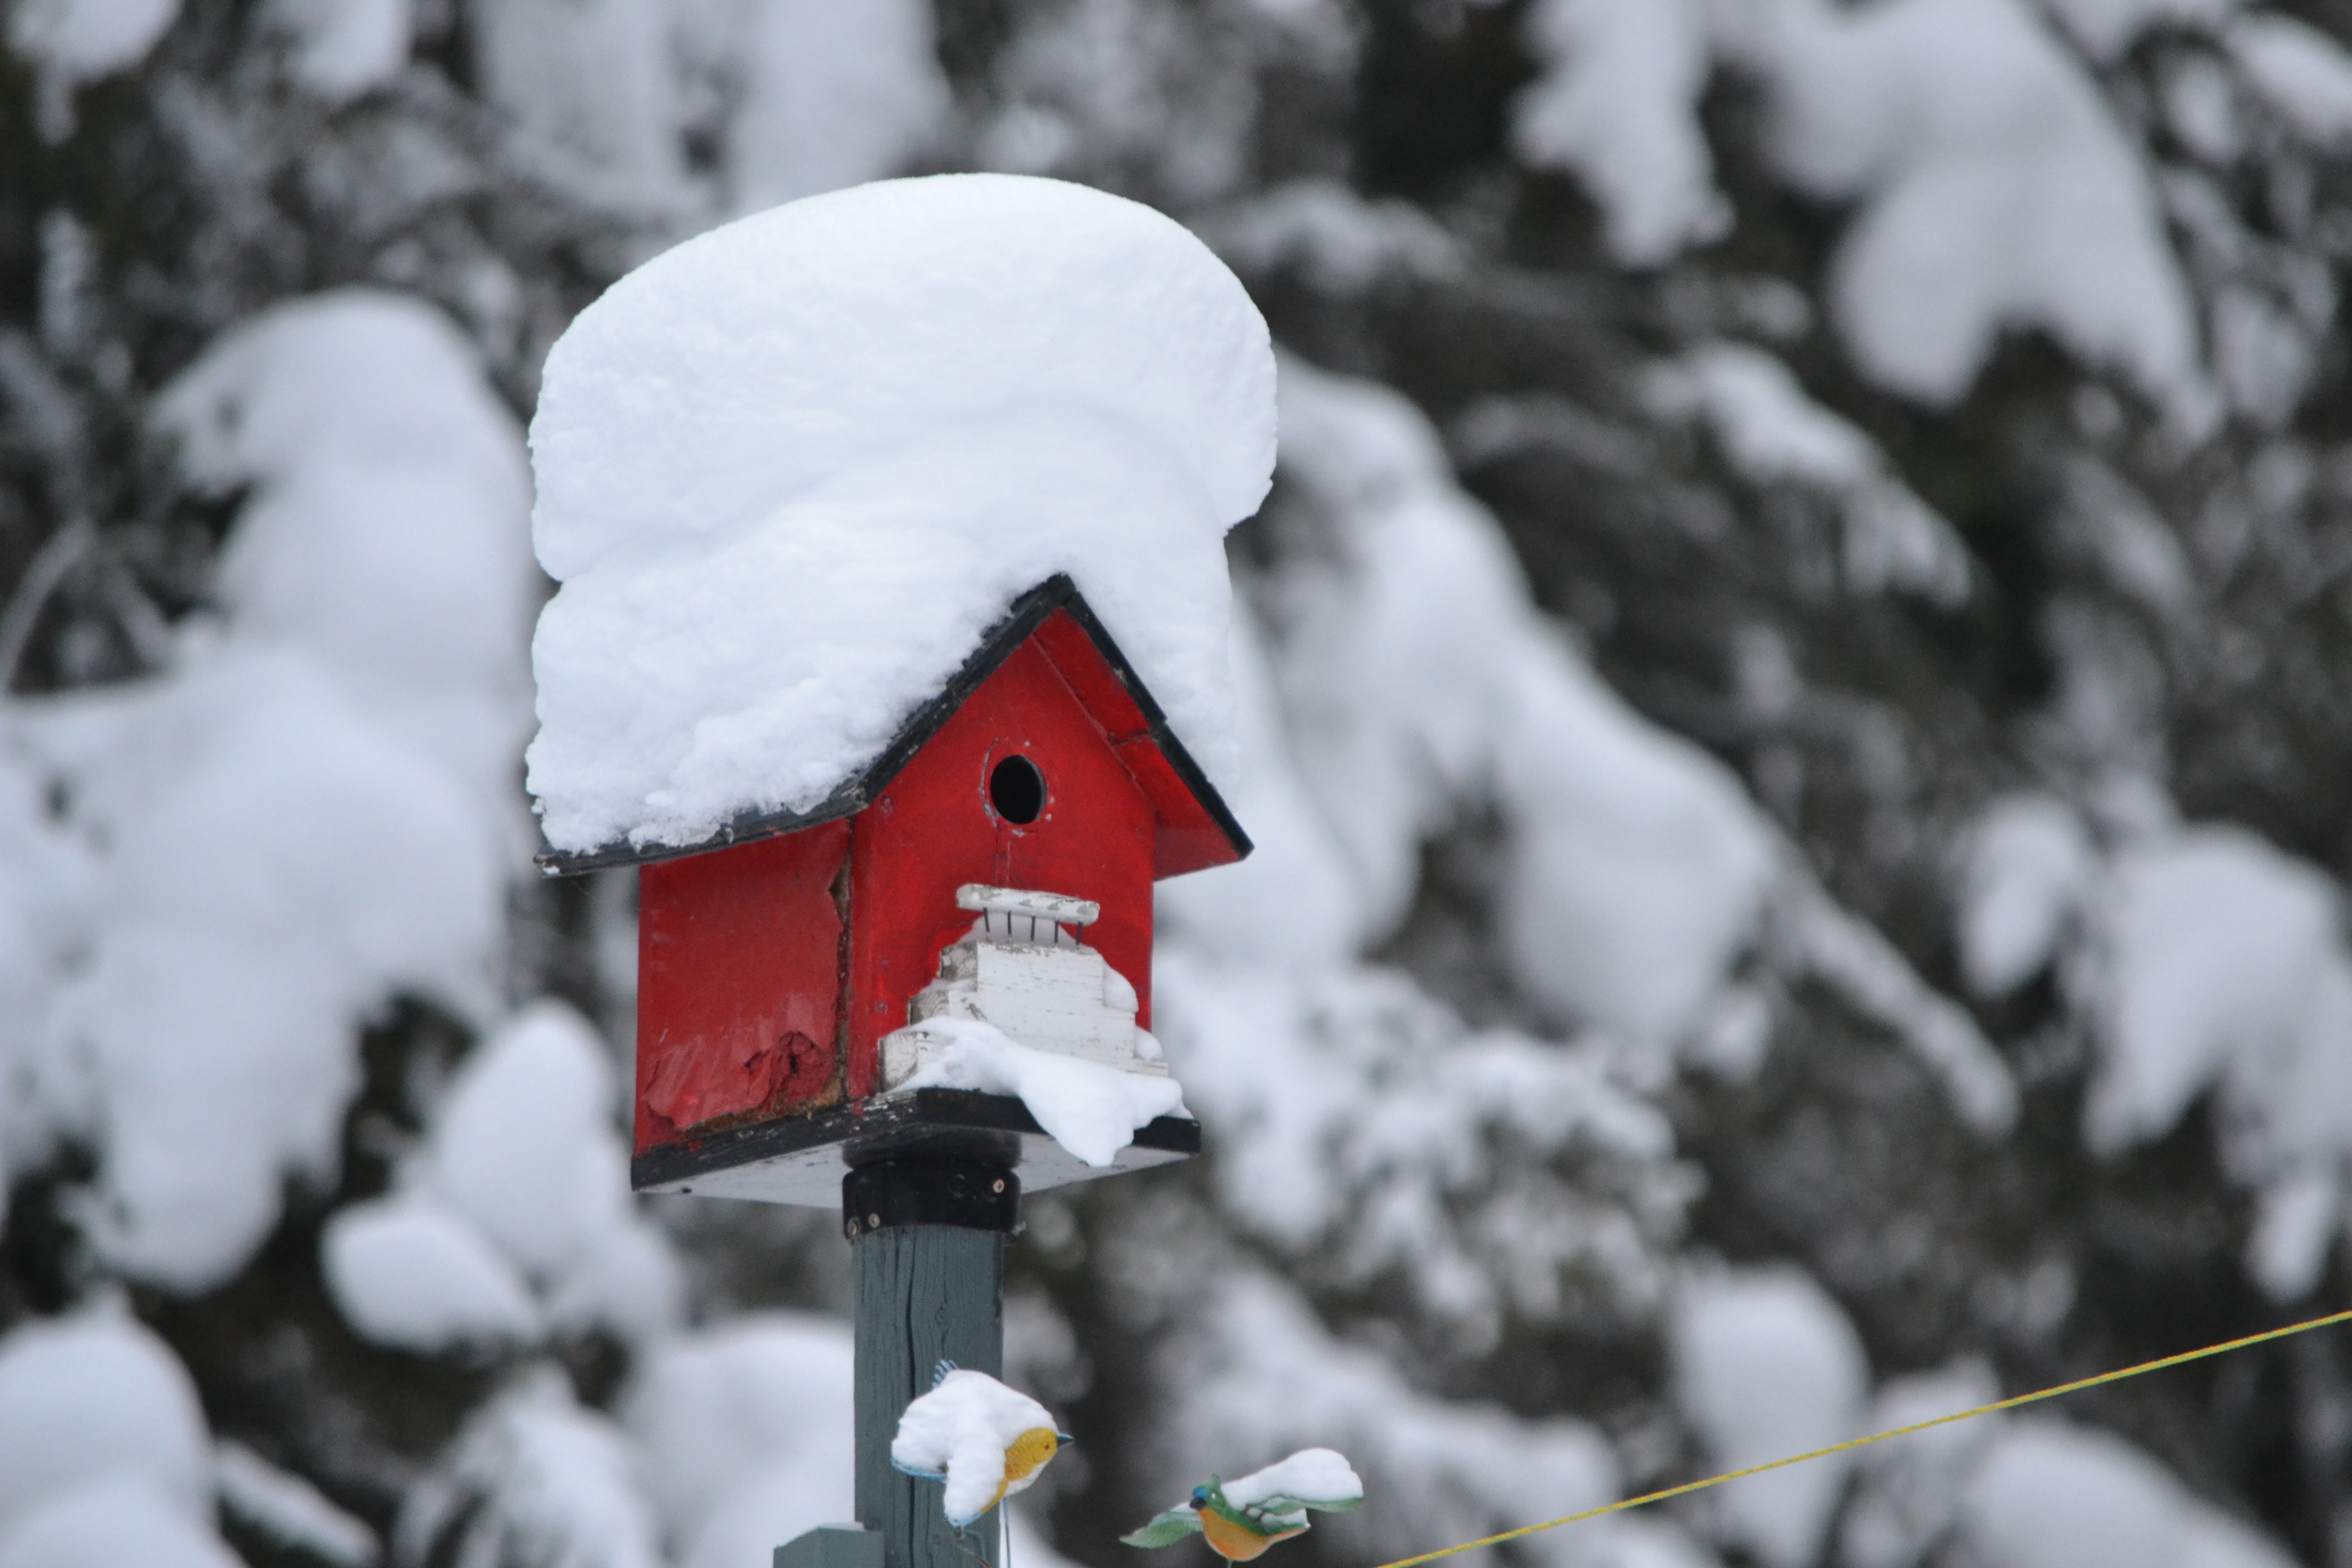
tree, nature, outdoor, snow, winter, bird, house, wildlife, wild, red, natural, small, weather, frozen, colorful, garden, season, wooden, seasonal, handmade, birdhouse, feeder, freezing, bird house